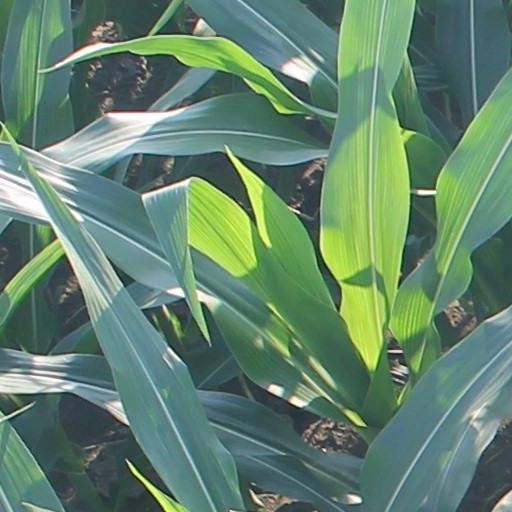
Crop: maize; corn